Guaibasaurus

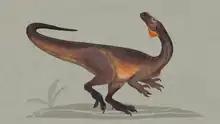
Life reconstruction

Specimen UFRGS PV0725T is articulated with hindlimbs tucked underneath its body and forelimbs flexed to the side. Although most of the neck is not preserved, the vertebrae at the base of the neck are present in UFRGS PV0725T and curve to the left, suggesting the entire neck was curved toward the left side of the body. The posture of this skeleton is similar to the resting position of birds, and is otherwise primarily known from advanced maniraptoran dinosaurs that are closely related to birds. It has also been observed in the dinosauriform "Saltopus". Like living birds, "Guaibasaurus" may have rested in this position to conserve body heat.